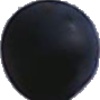
Label: Grape Blue 1